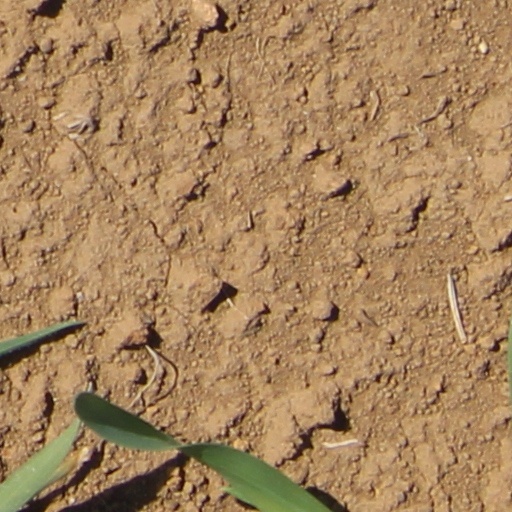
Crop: wheat